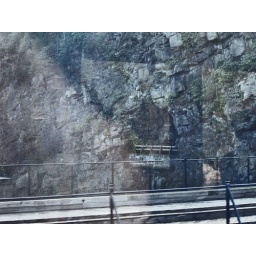
This abandoned train tunnel through the mountain was replaced in 1912, and abandoned in the 1950s.